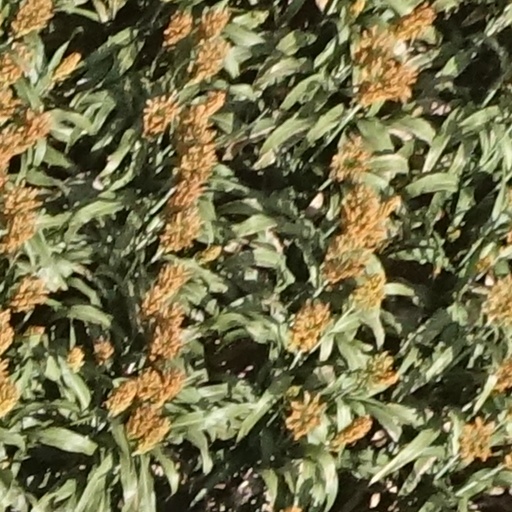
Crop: sorghum